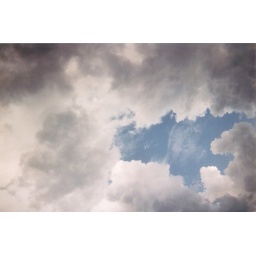
I once fell in love with you just because the sky turned from gray into blue...